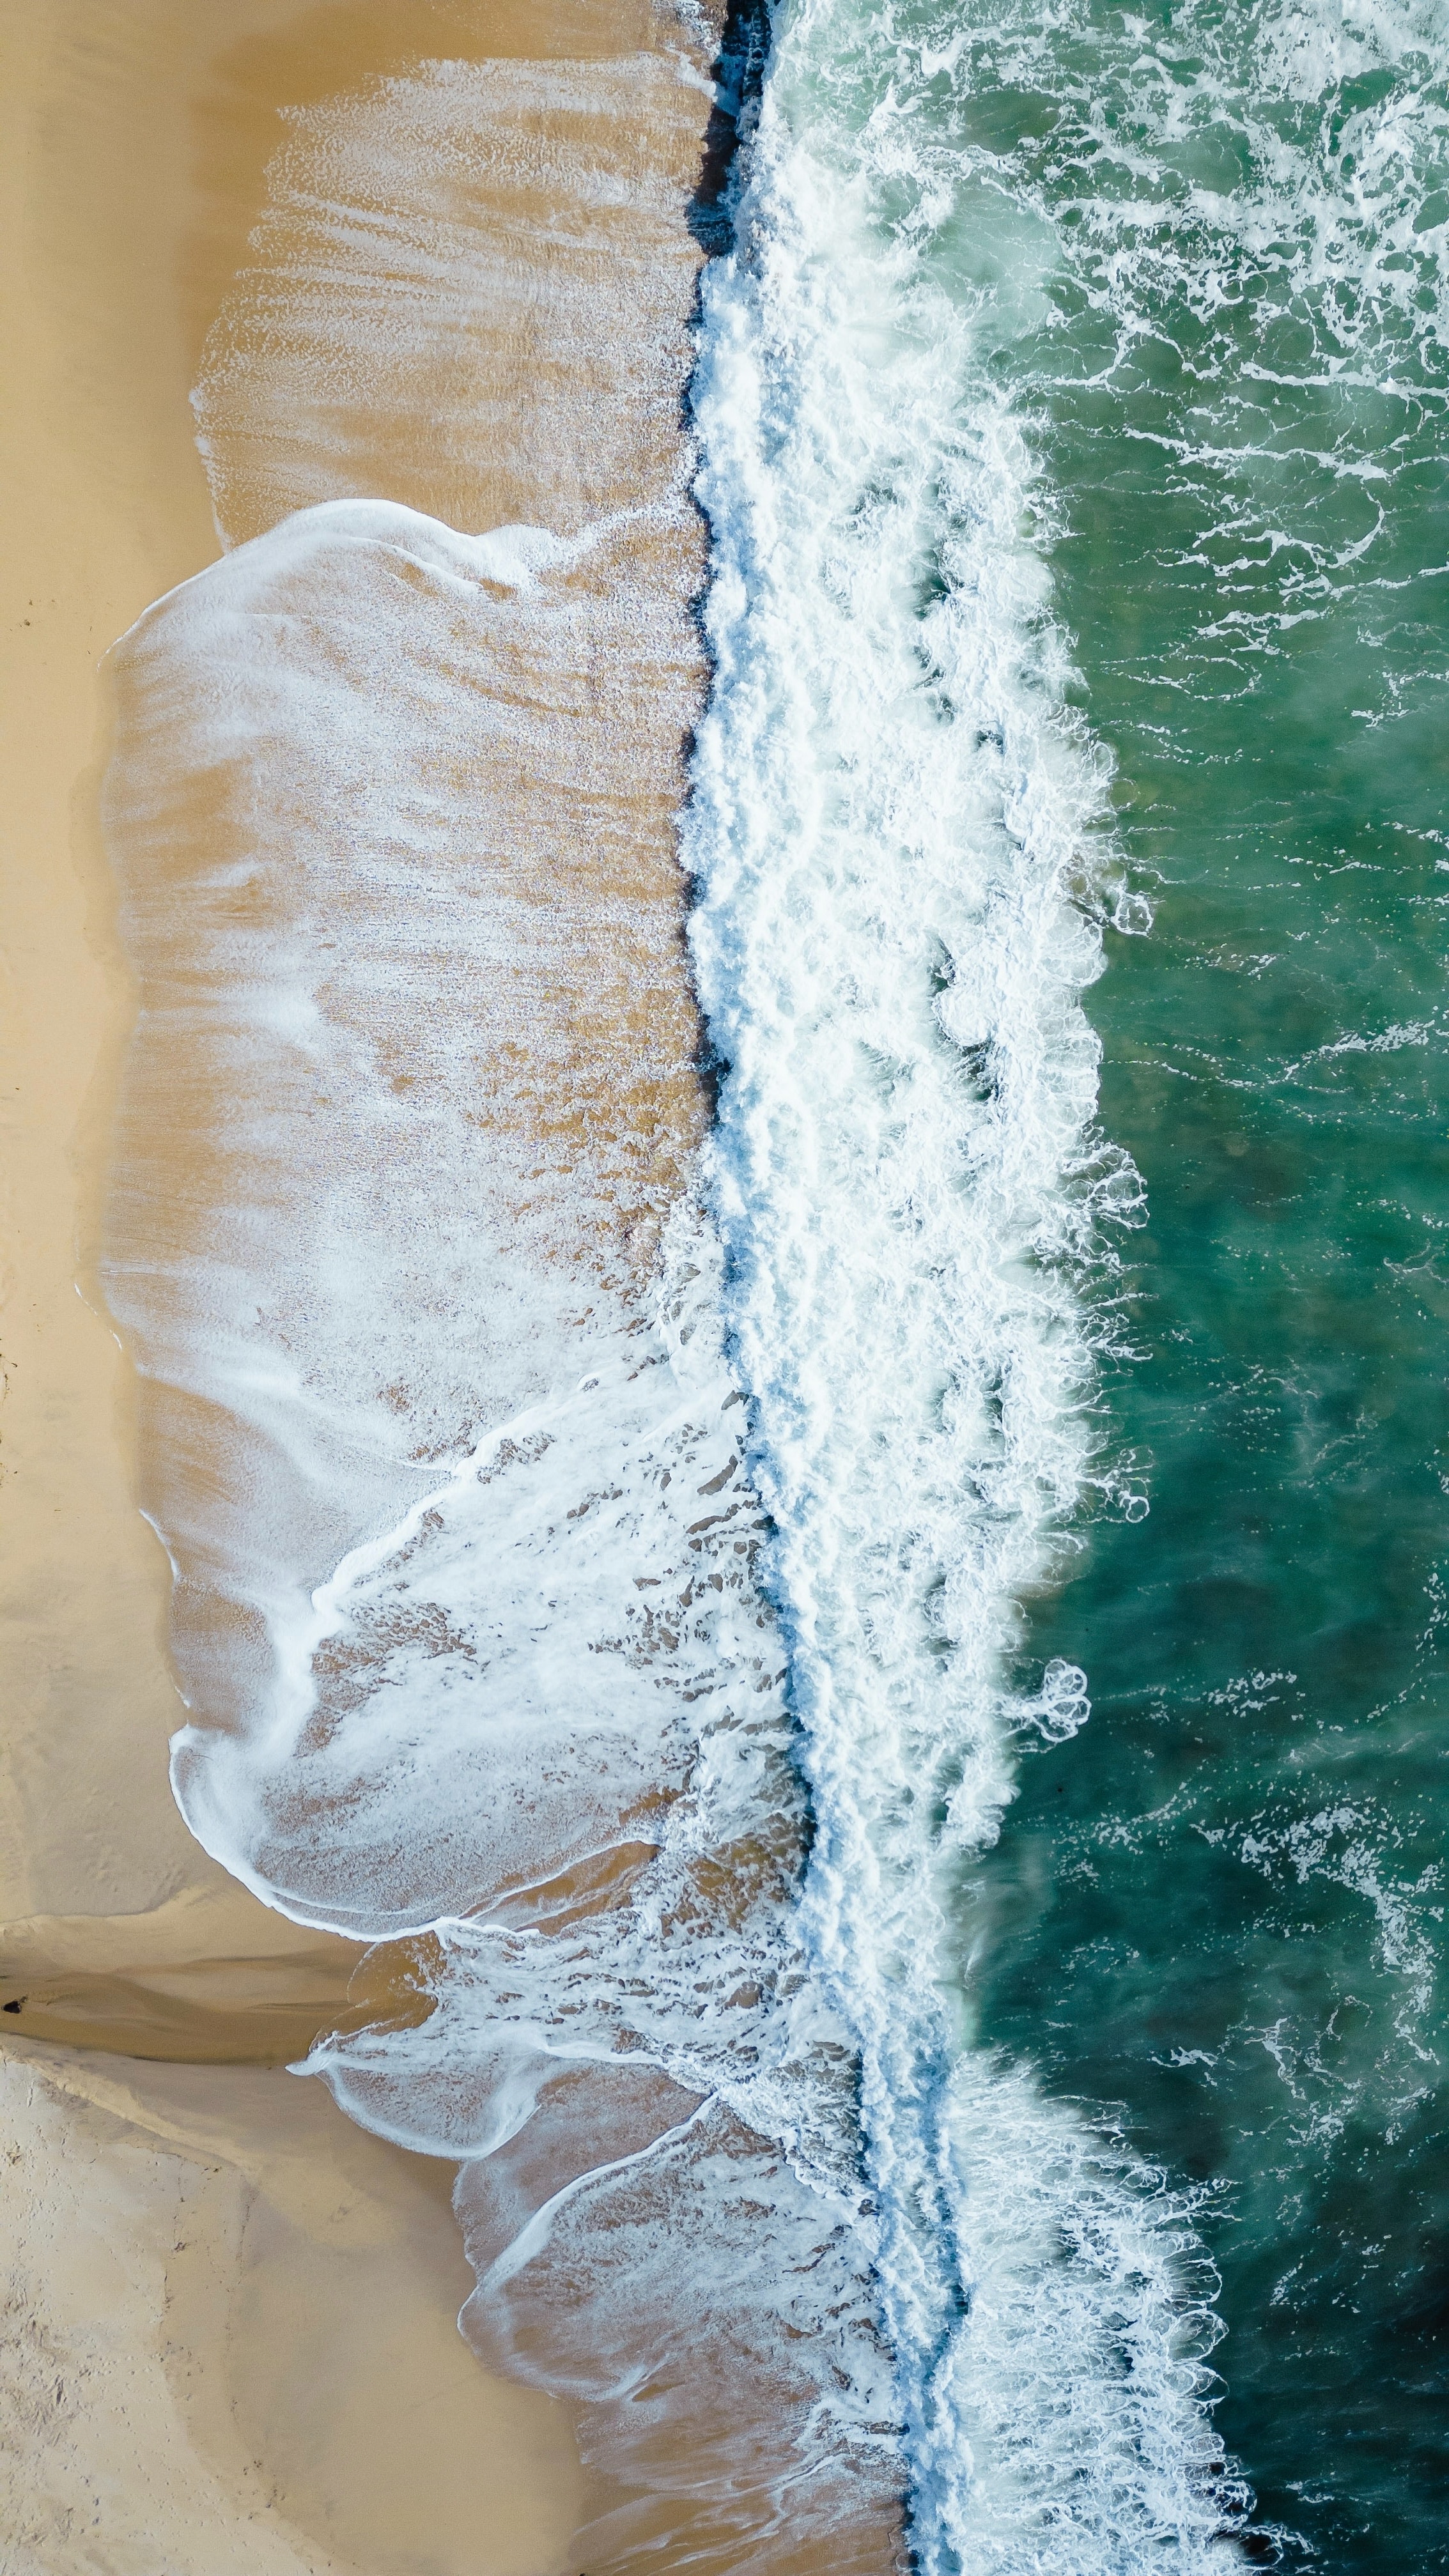
beach, water, window, liquid, freezing, wind wave, wave, winter, recreation, frost, ocean, pattern, rock, wool